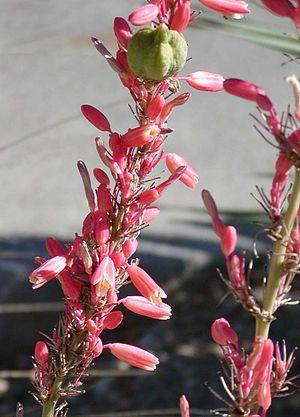
Hesperaloe parviflora est une espèce de plante de la famille des Agavaceae.